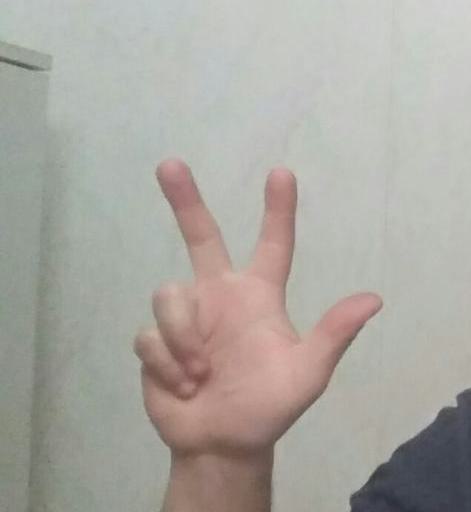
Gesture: three2